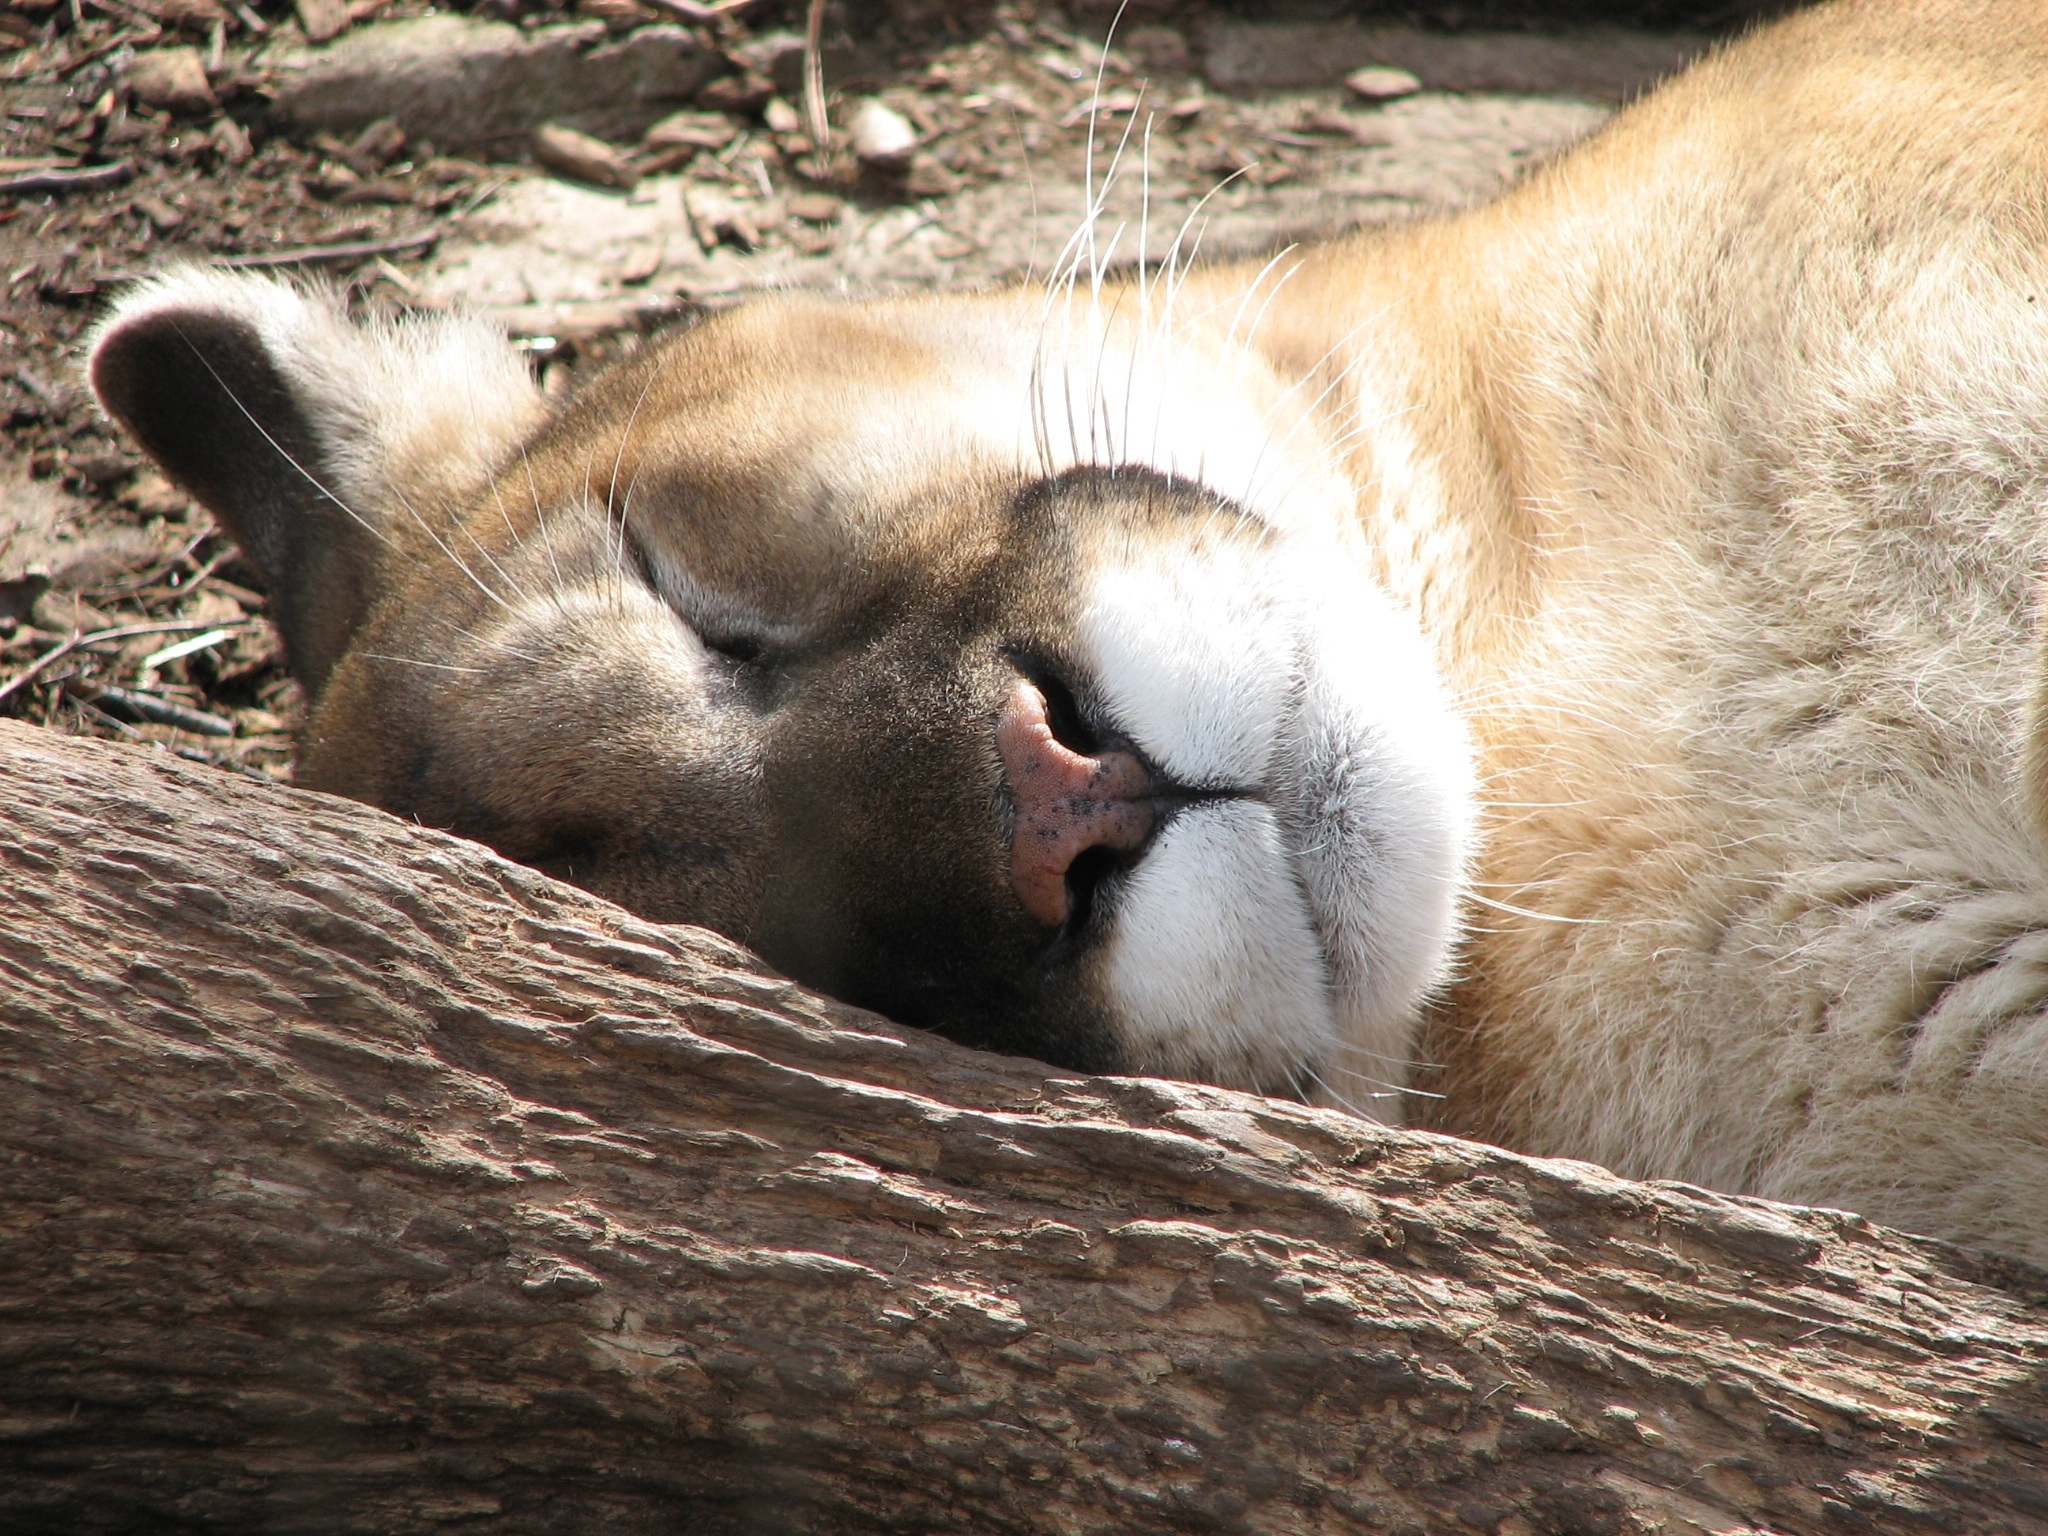
wildlife, zoo, fur, sleeping, mammal, predator, fauna, lion, big cat, close up, nose, whiskers, snout, eye, head, cougar, mountain lion, puma, cat like mammal, catamount